Middle East and North Africa

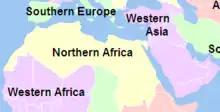
Western Asia and Northern Africa according to the UN political statistics geoscheme

Due to the geographic ambiguity and Eurocentric nature of the term "Middle East", some people, especially in sciences such as agriculture and climatology, prefer to use other terms like "WANA" (West Asia and North Africa) or the less common NAWA (North Africa-West Asia). Usage of the term WANA has also been advanced by postcolonial studies.